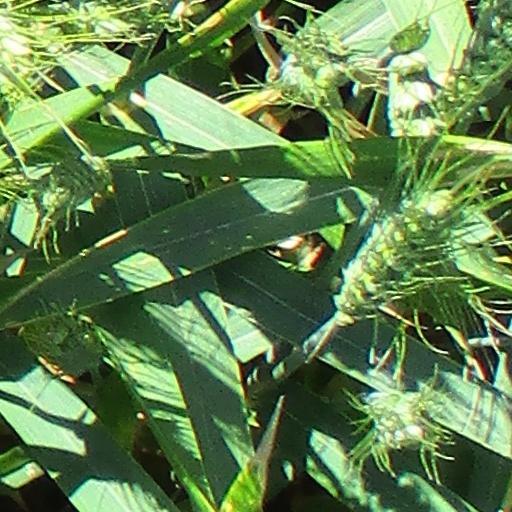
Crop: wheat